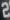
Number: 2